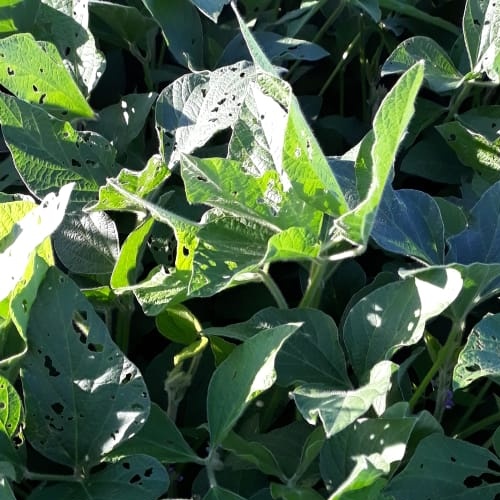
Label: Caterpillar